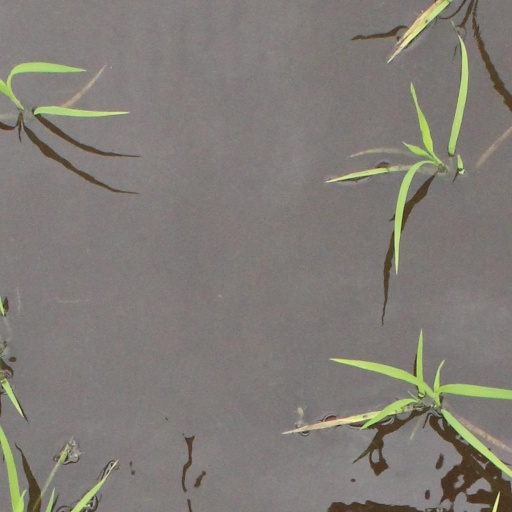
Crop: rice